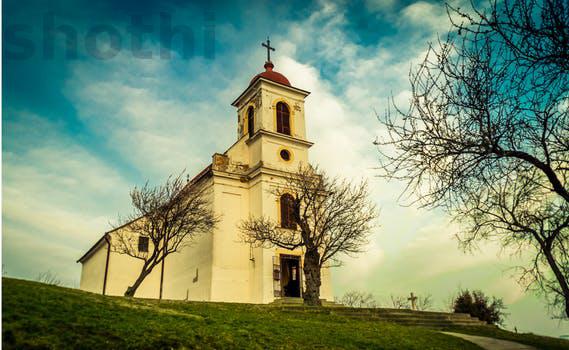
Label: Watermark